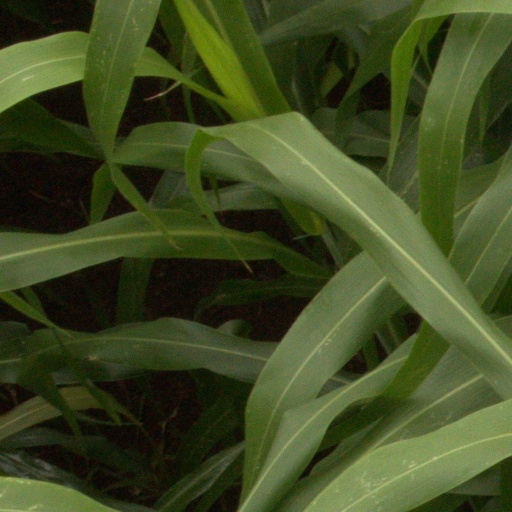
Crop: sorghum